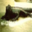
Label: lizard